Abraham Salz

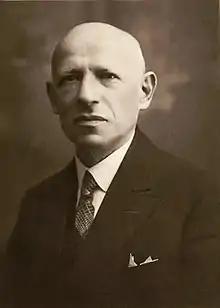
Abraham Salz.

He studied law in Vienna until 1887 and practiced as a lawyer in the then Austrian-Galician Tarnów. He also wrote articles for the Lviv Young Zionist Polish weekly paper Przyszłość ("Future"), which he was a co-founder.